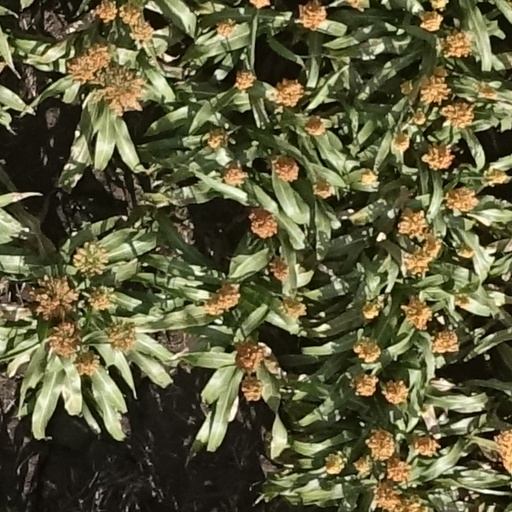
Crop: sorghum